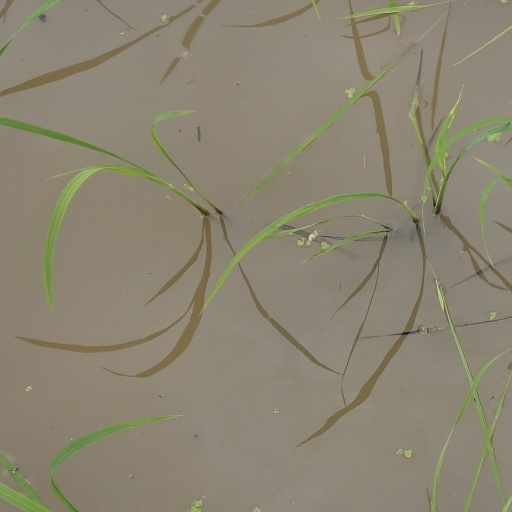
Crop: rice